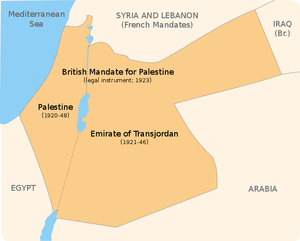
Le conflit israélo-arabe est le nom donné aux relations tendues entre l'État d'Israël et les États arabes environnants, depuis la création d'Israël le 14 mai 1948. Il a eu pour points d'orgue sept conflits armés : la guerre de 1948, la guerre de Suez en 1956, la guerre des Six Jours en 1967, la guerre d'usure en 1967, la guerre du Kippour en 1973, la première guerre du Liban en 1982, et la seconde guerre du Liban en 2006.